Glenwood Memorial Gardens

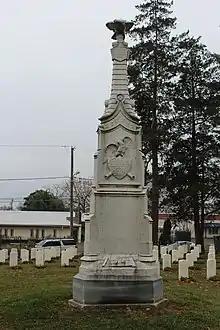
The Mexican-American War Memorial monument dedicated in the Old Glenwood Cemetery was relocated to the Philadelphia National Cemetery

Glenwood was part of the United States National Cemetery System during the American Civil War, with a leased lot within the cemetery for 702 Union soldiers who died in nearby hospitals. Several Confederate States Army soldiers who died as prisoners of war in local Philadelphia hospitals were also buried in the cemetery. After the Civil War, Memorial Day ceremonies at the cemetery included orphans placing flags at the graves of their fathers. The soldiers' remains were reinterred to the Philadelphia National Cemetery in 1891.